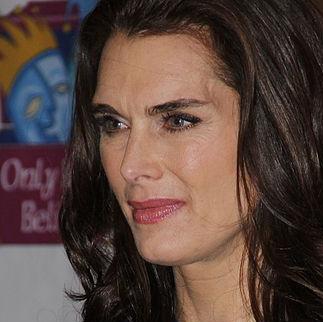
Age: 45